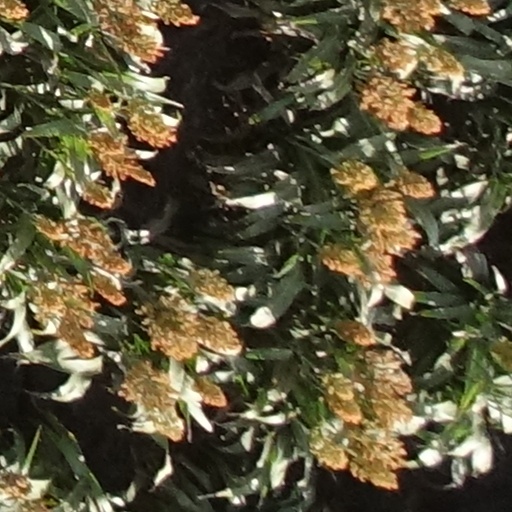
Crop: sorghum